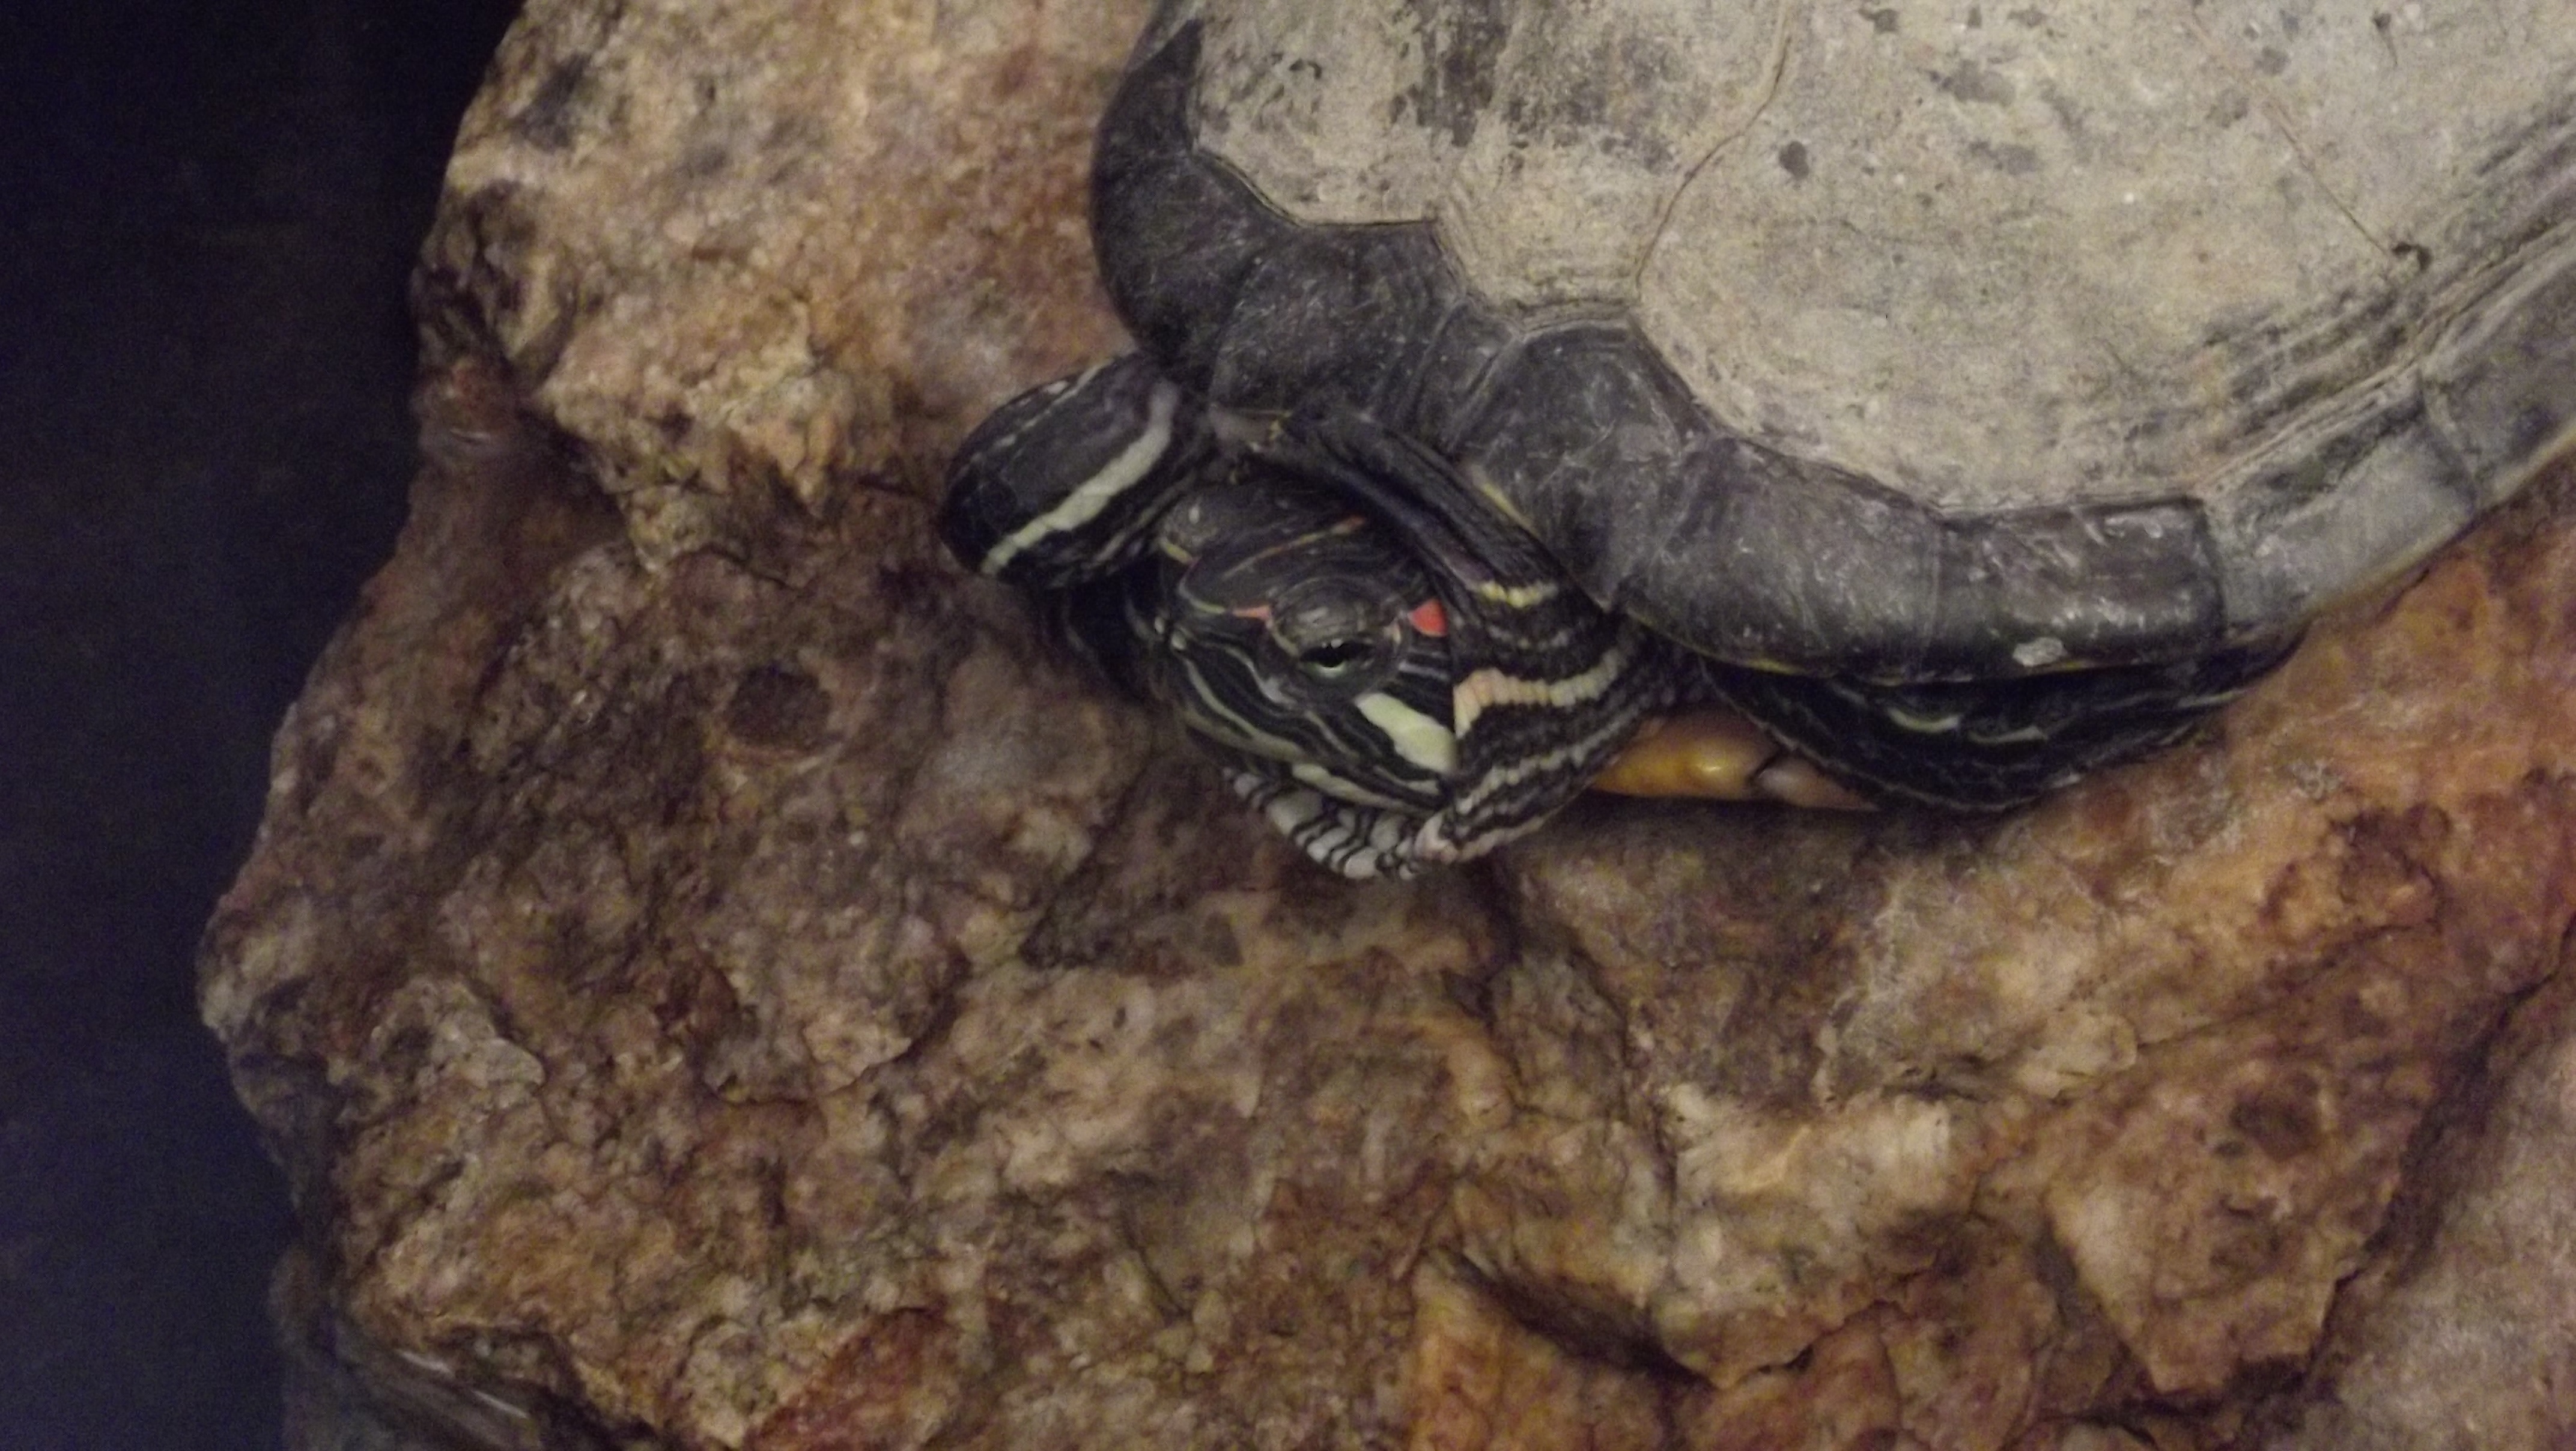
wildlife, turtle, reptile, fauna, tortoise, vertebrate